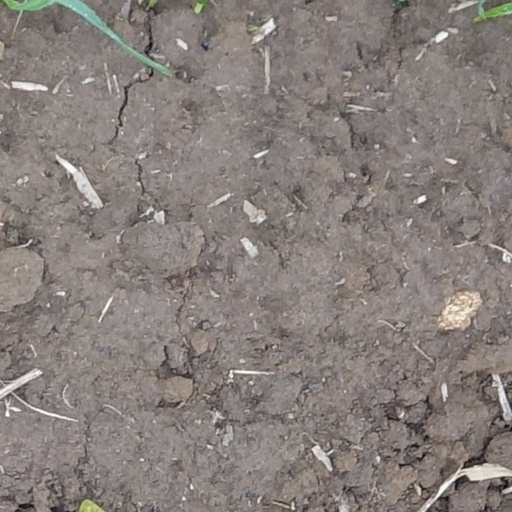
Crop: wheat